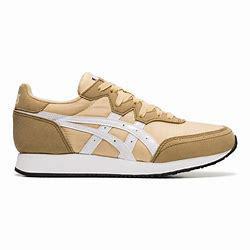
Brand: Asics
Model: Tarther OG